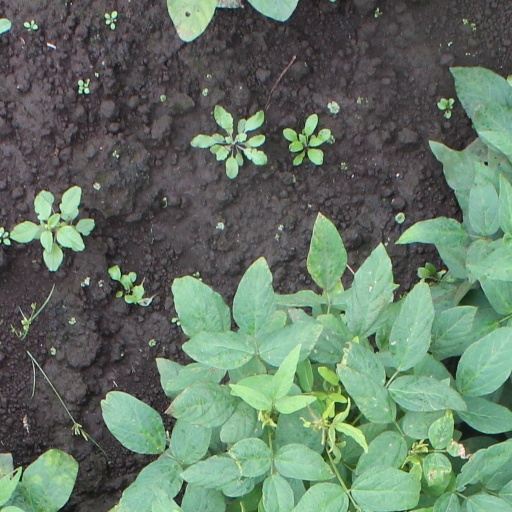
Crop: soybean